Michael Dunlop

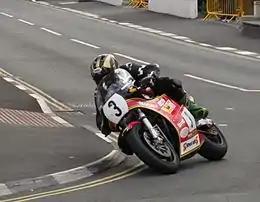
Dunlop on the Formula 1 Suzuki machine for the Classic TT race at 2013 Manx Grand Prix

Dunlop made his TT debut in 2007, where his best finish was 25th in the Superbike TT. He made the decision to ride in the 2008 races at the last minute after the death of his father at the North West 200 earlier in the year. He finished 10th in the Senior TT with a fastest lap of 124.773 mph, making him the fastest Dunlop around the TT Course. Dunlop joined his father and uncle Joey in the record books in 2009 when he won the Supersport TT race on a 600cc Yamaha.